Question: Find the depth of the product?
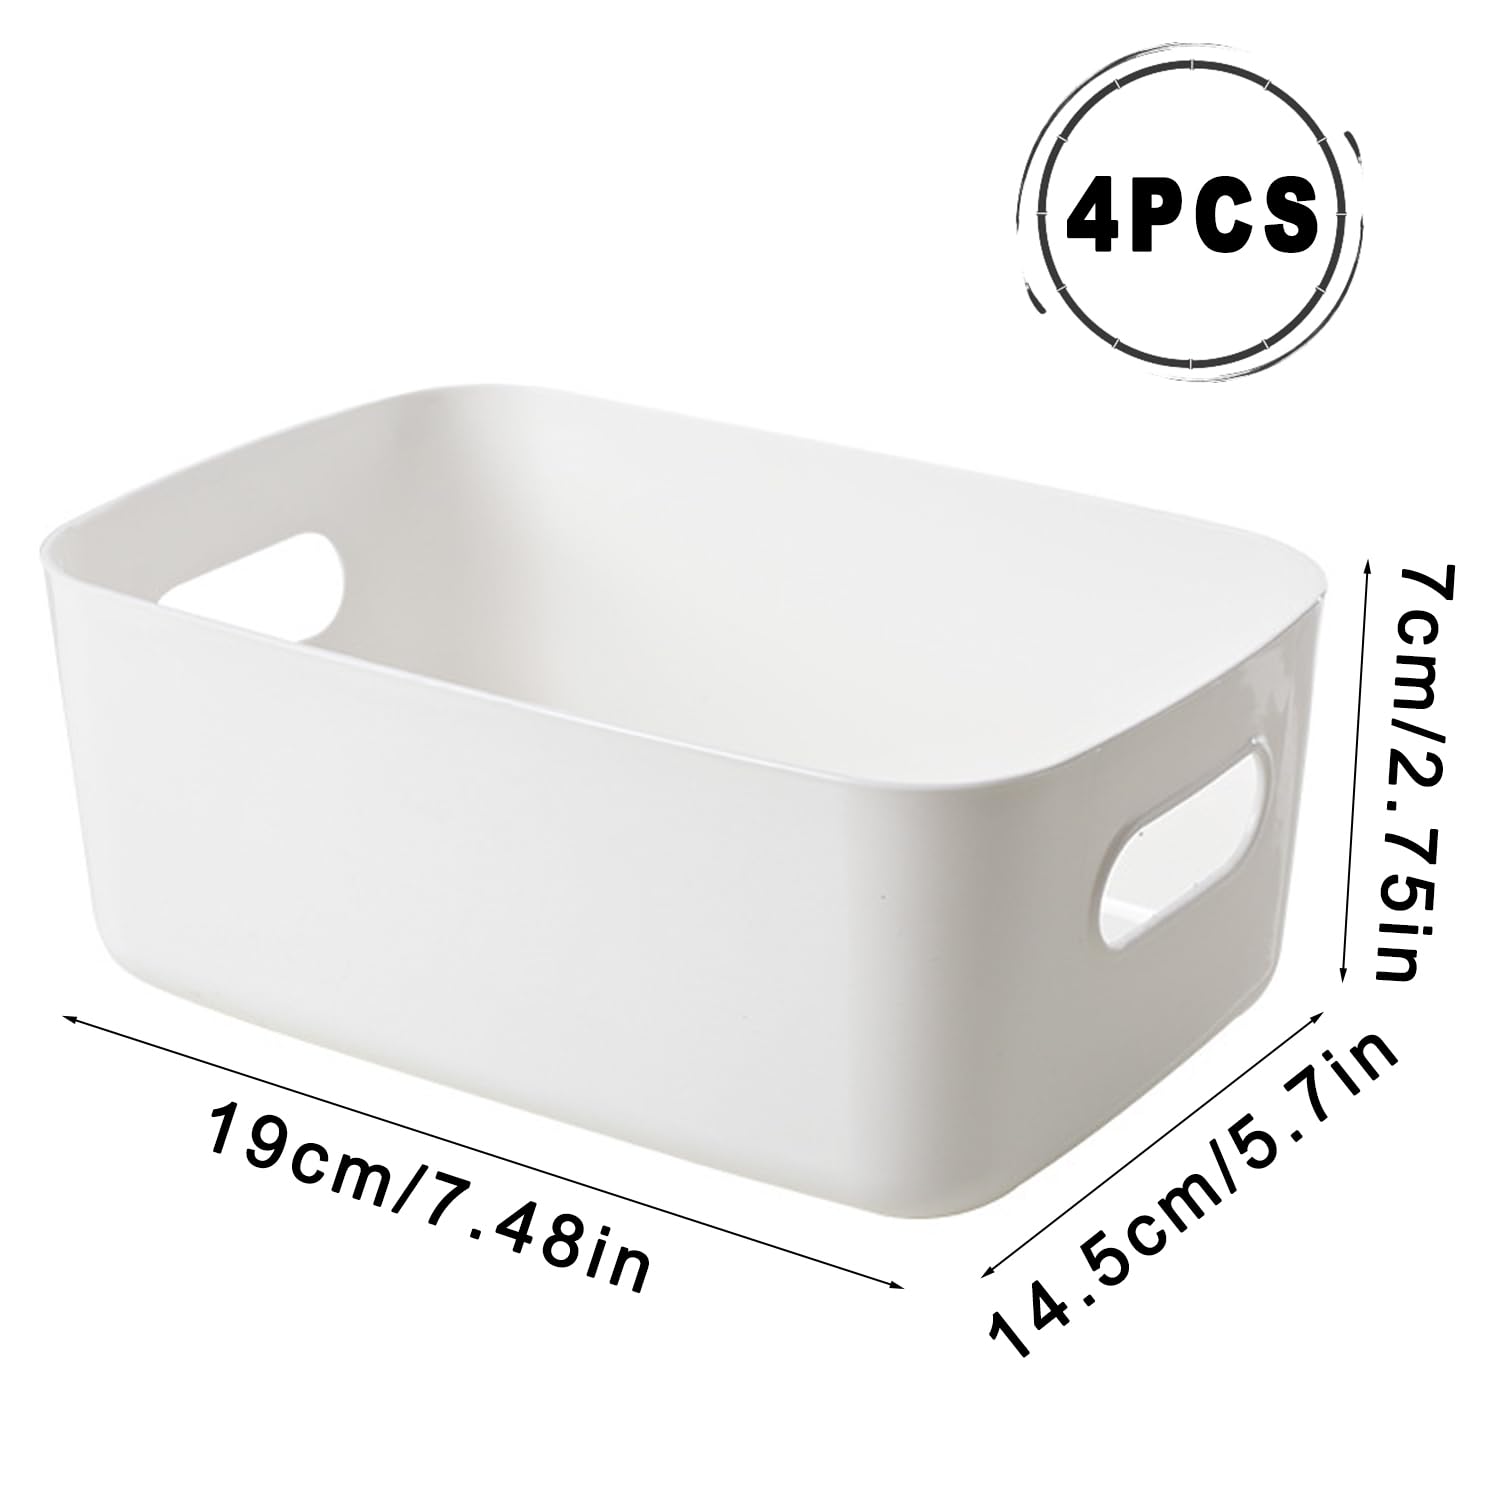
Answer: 19.0 centimetre